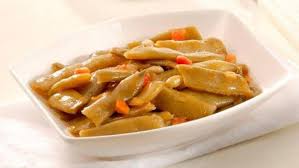
Yemek: taze_fasulye